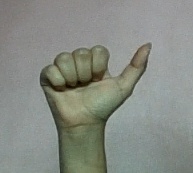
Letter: dhad